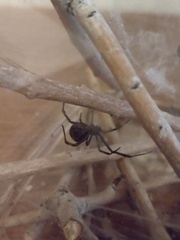
Species: Lactrodectus_hesperus